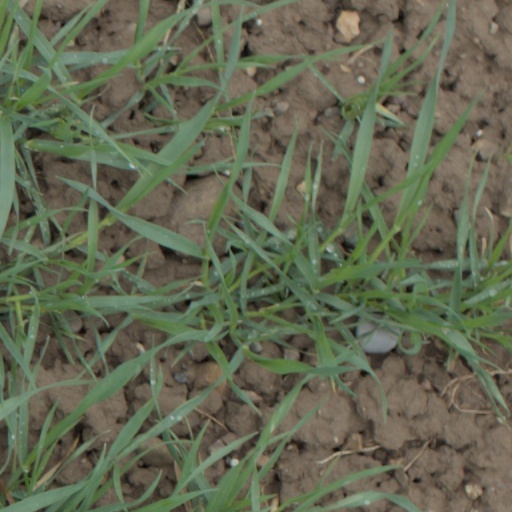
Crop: wheat